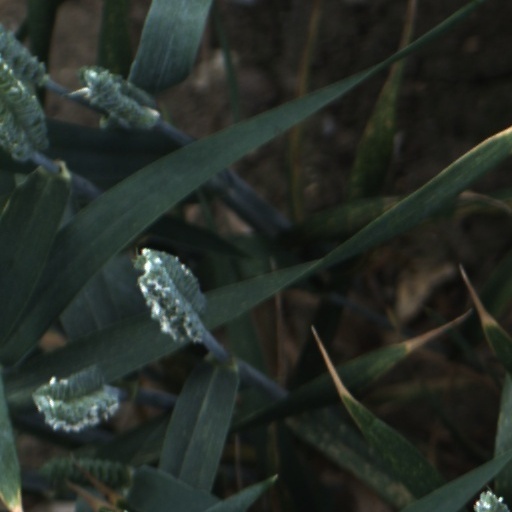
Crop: wheat